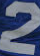
Number: 2